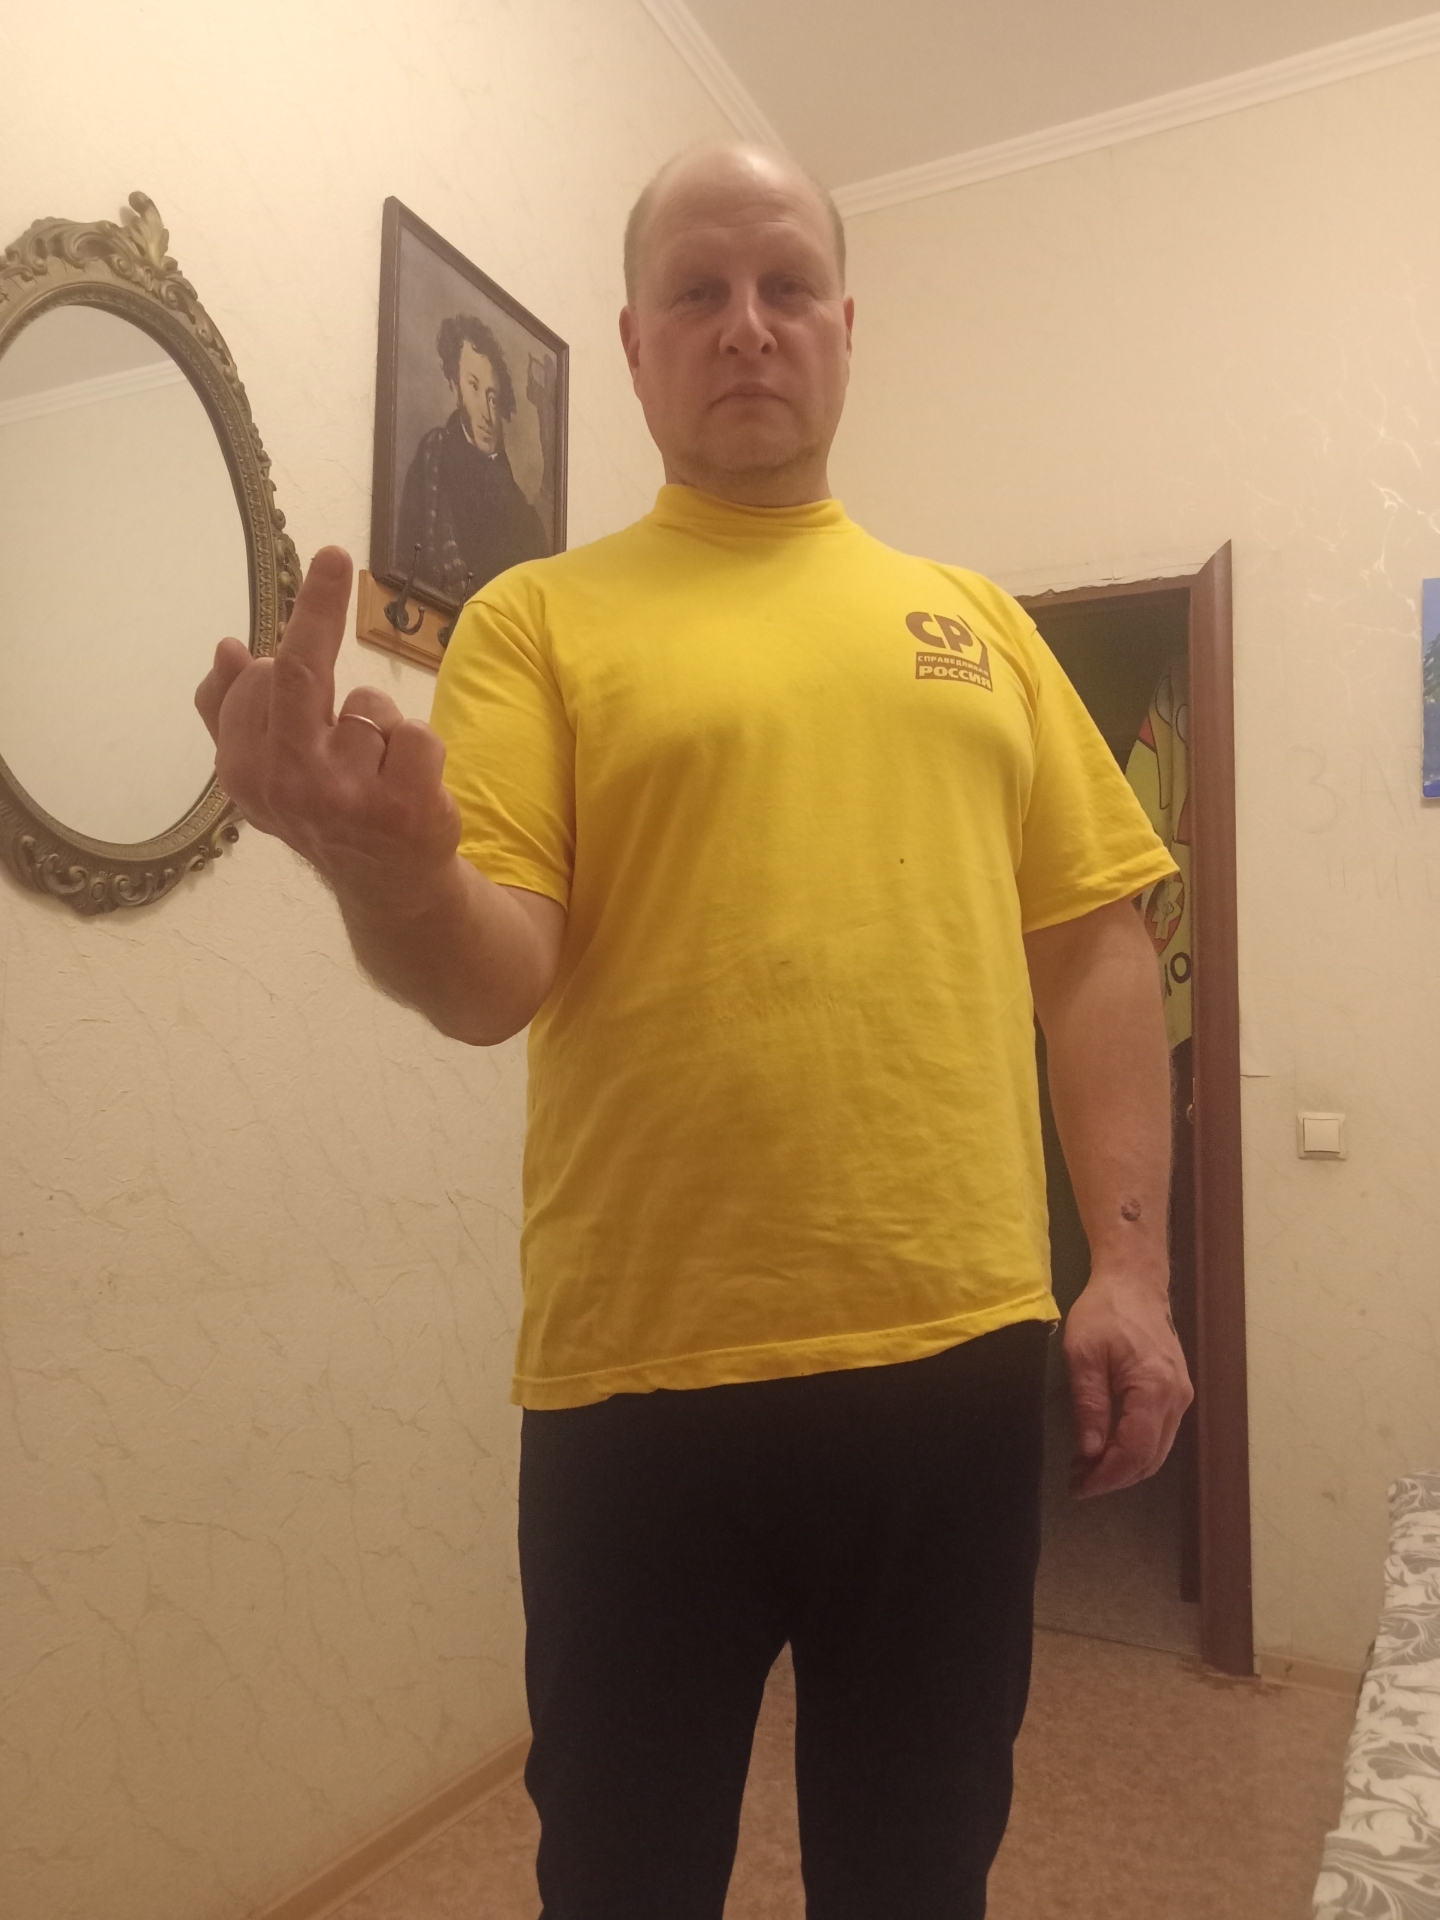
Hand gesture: middle_finger